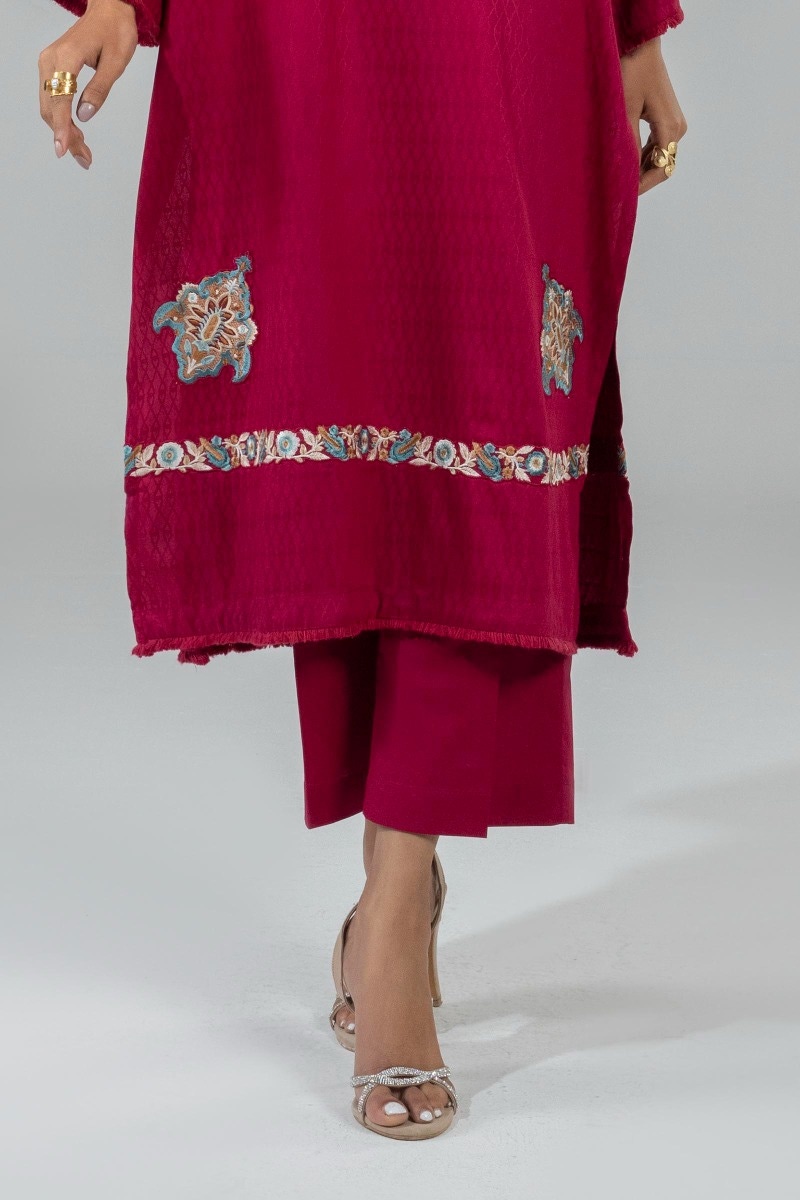
burgundy multi embroidered tunic